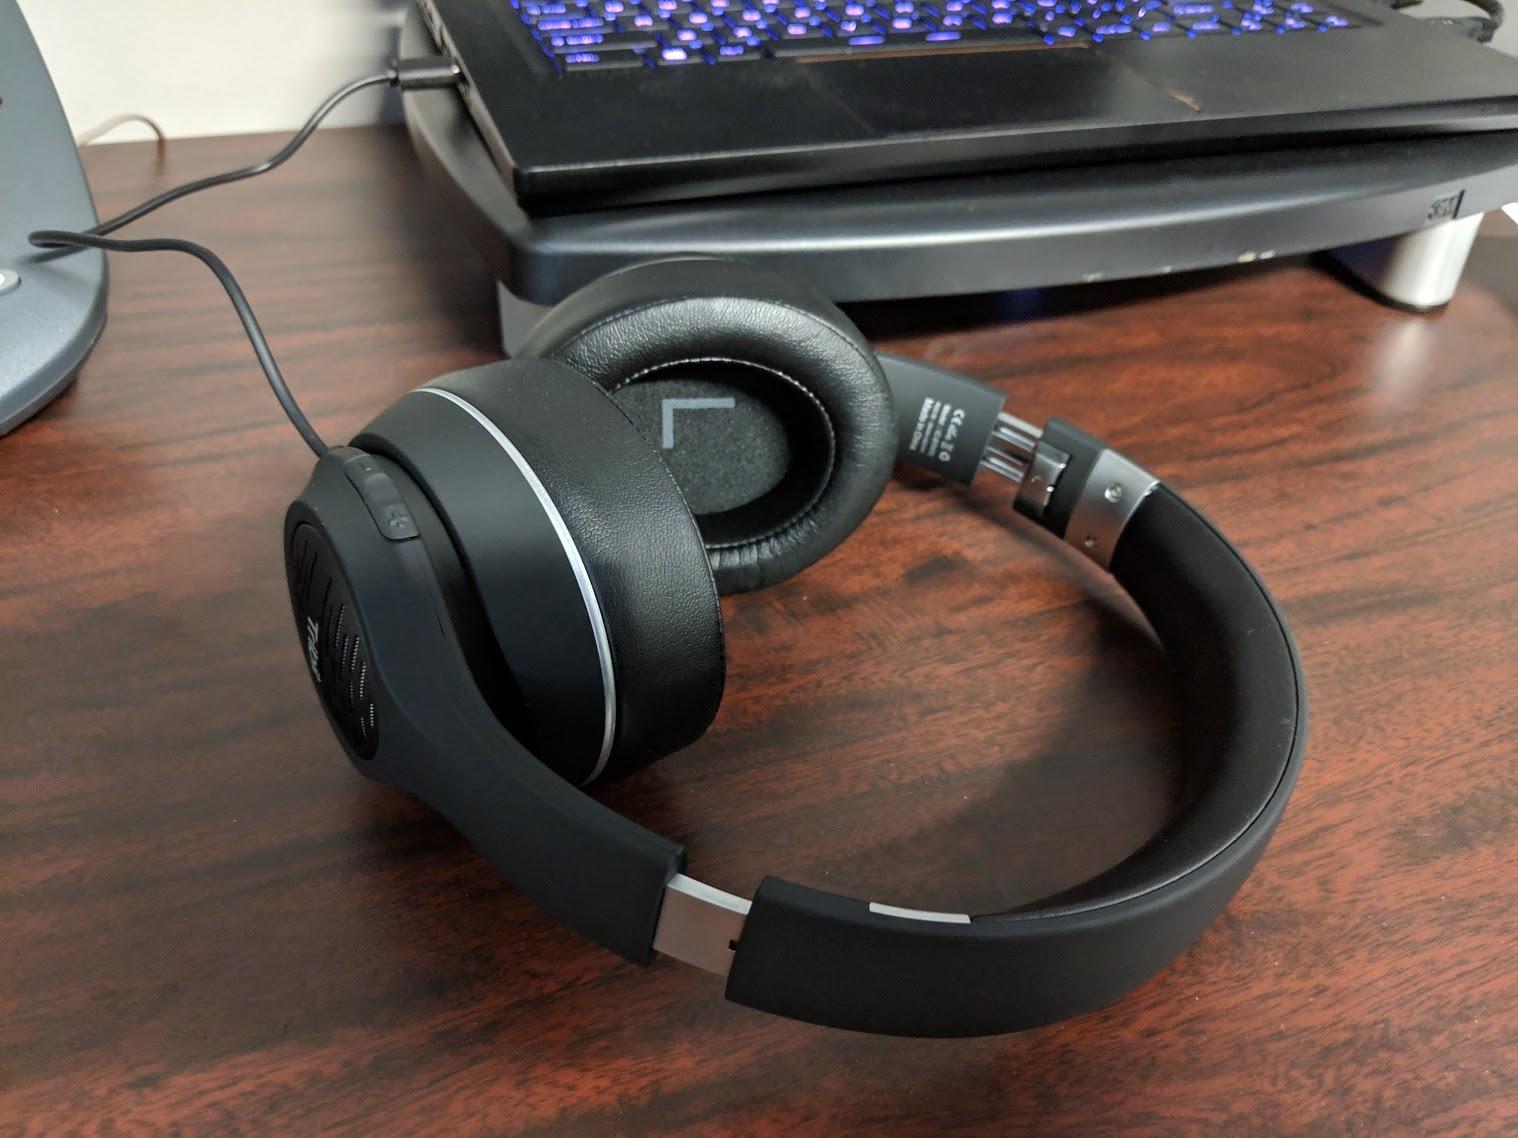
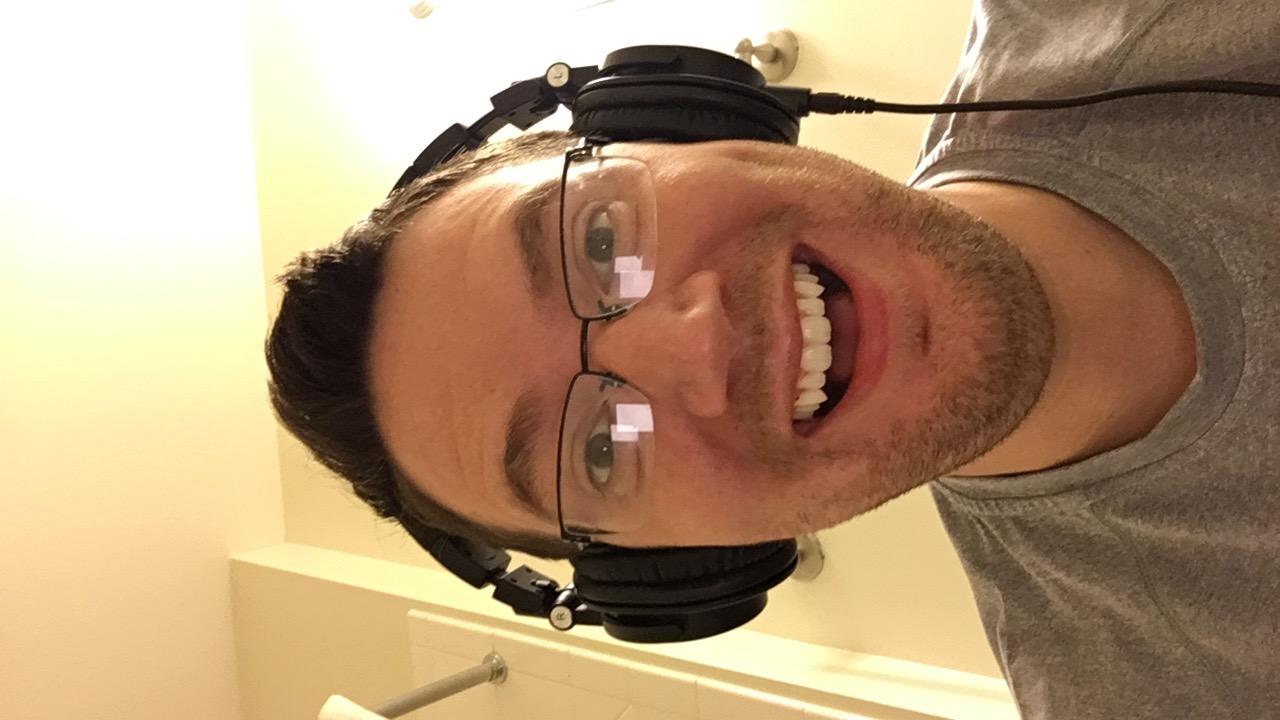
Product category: headphones
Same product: no